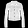
Label: Coat